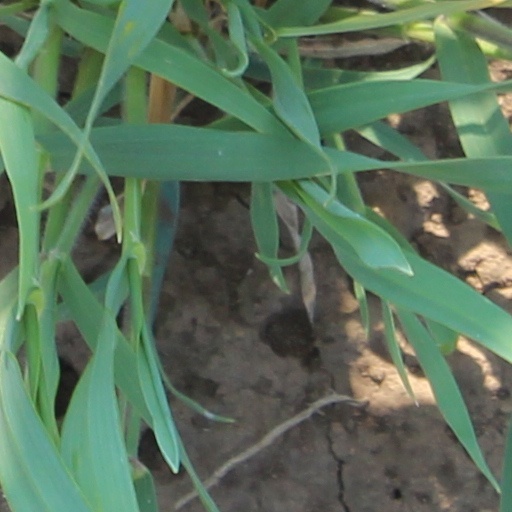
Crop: wheat